Paulina Porizkova

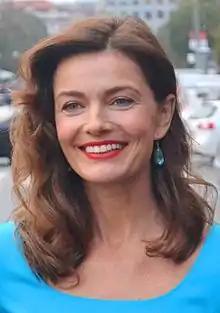
Porizkova in 2014

Paulina Porizkova (born 9 April 1965) is a fashion model and author. Born in Czechoslovakia, she moved to Sweden in 1973 and began modelling in France at the age of 15. In 1984, Porizkova became the first Central European woman to appear on the cover of the "Sports Illustrated" swimsuit issue.